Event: Nepal Earthquake
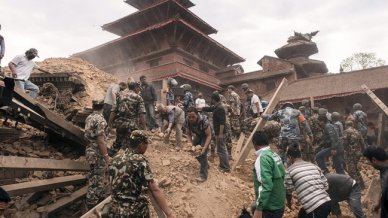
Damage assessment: damage